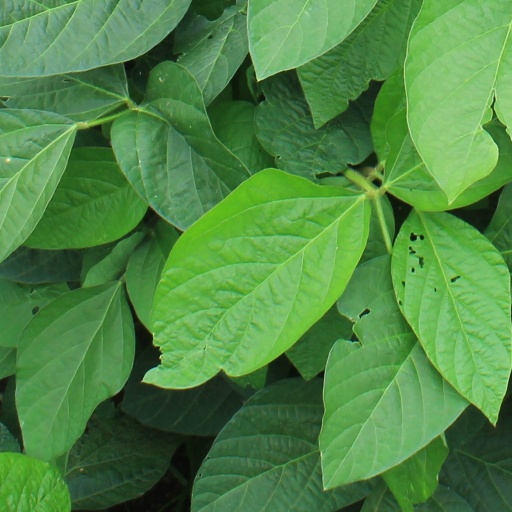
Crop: soybean